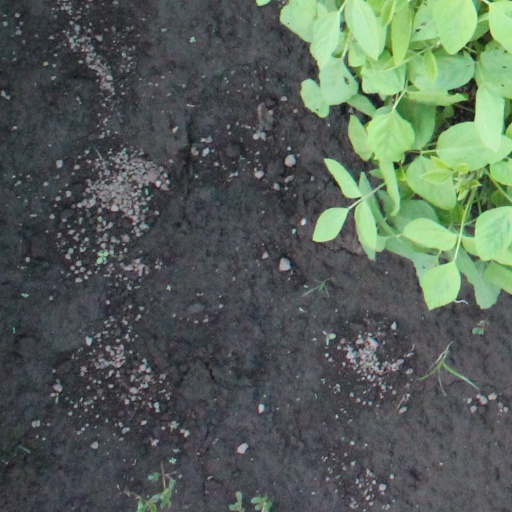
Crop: soybean